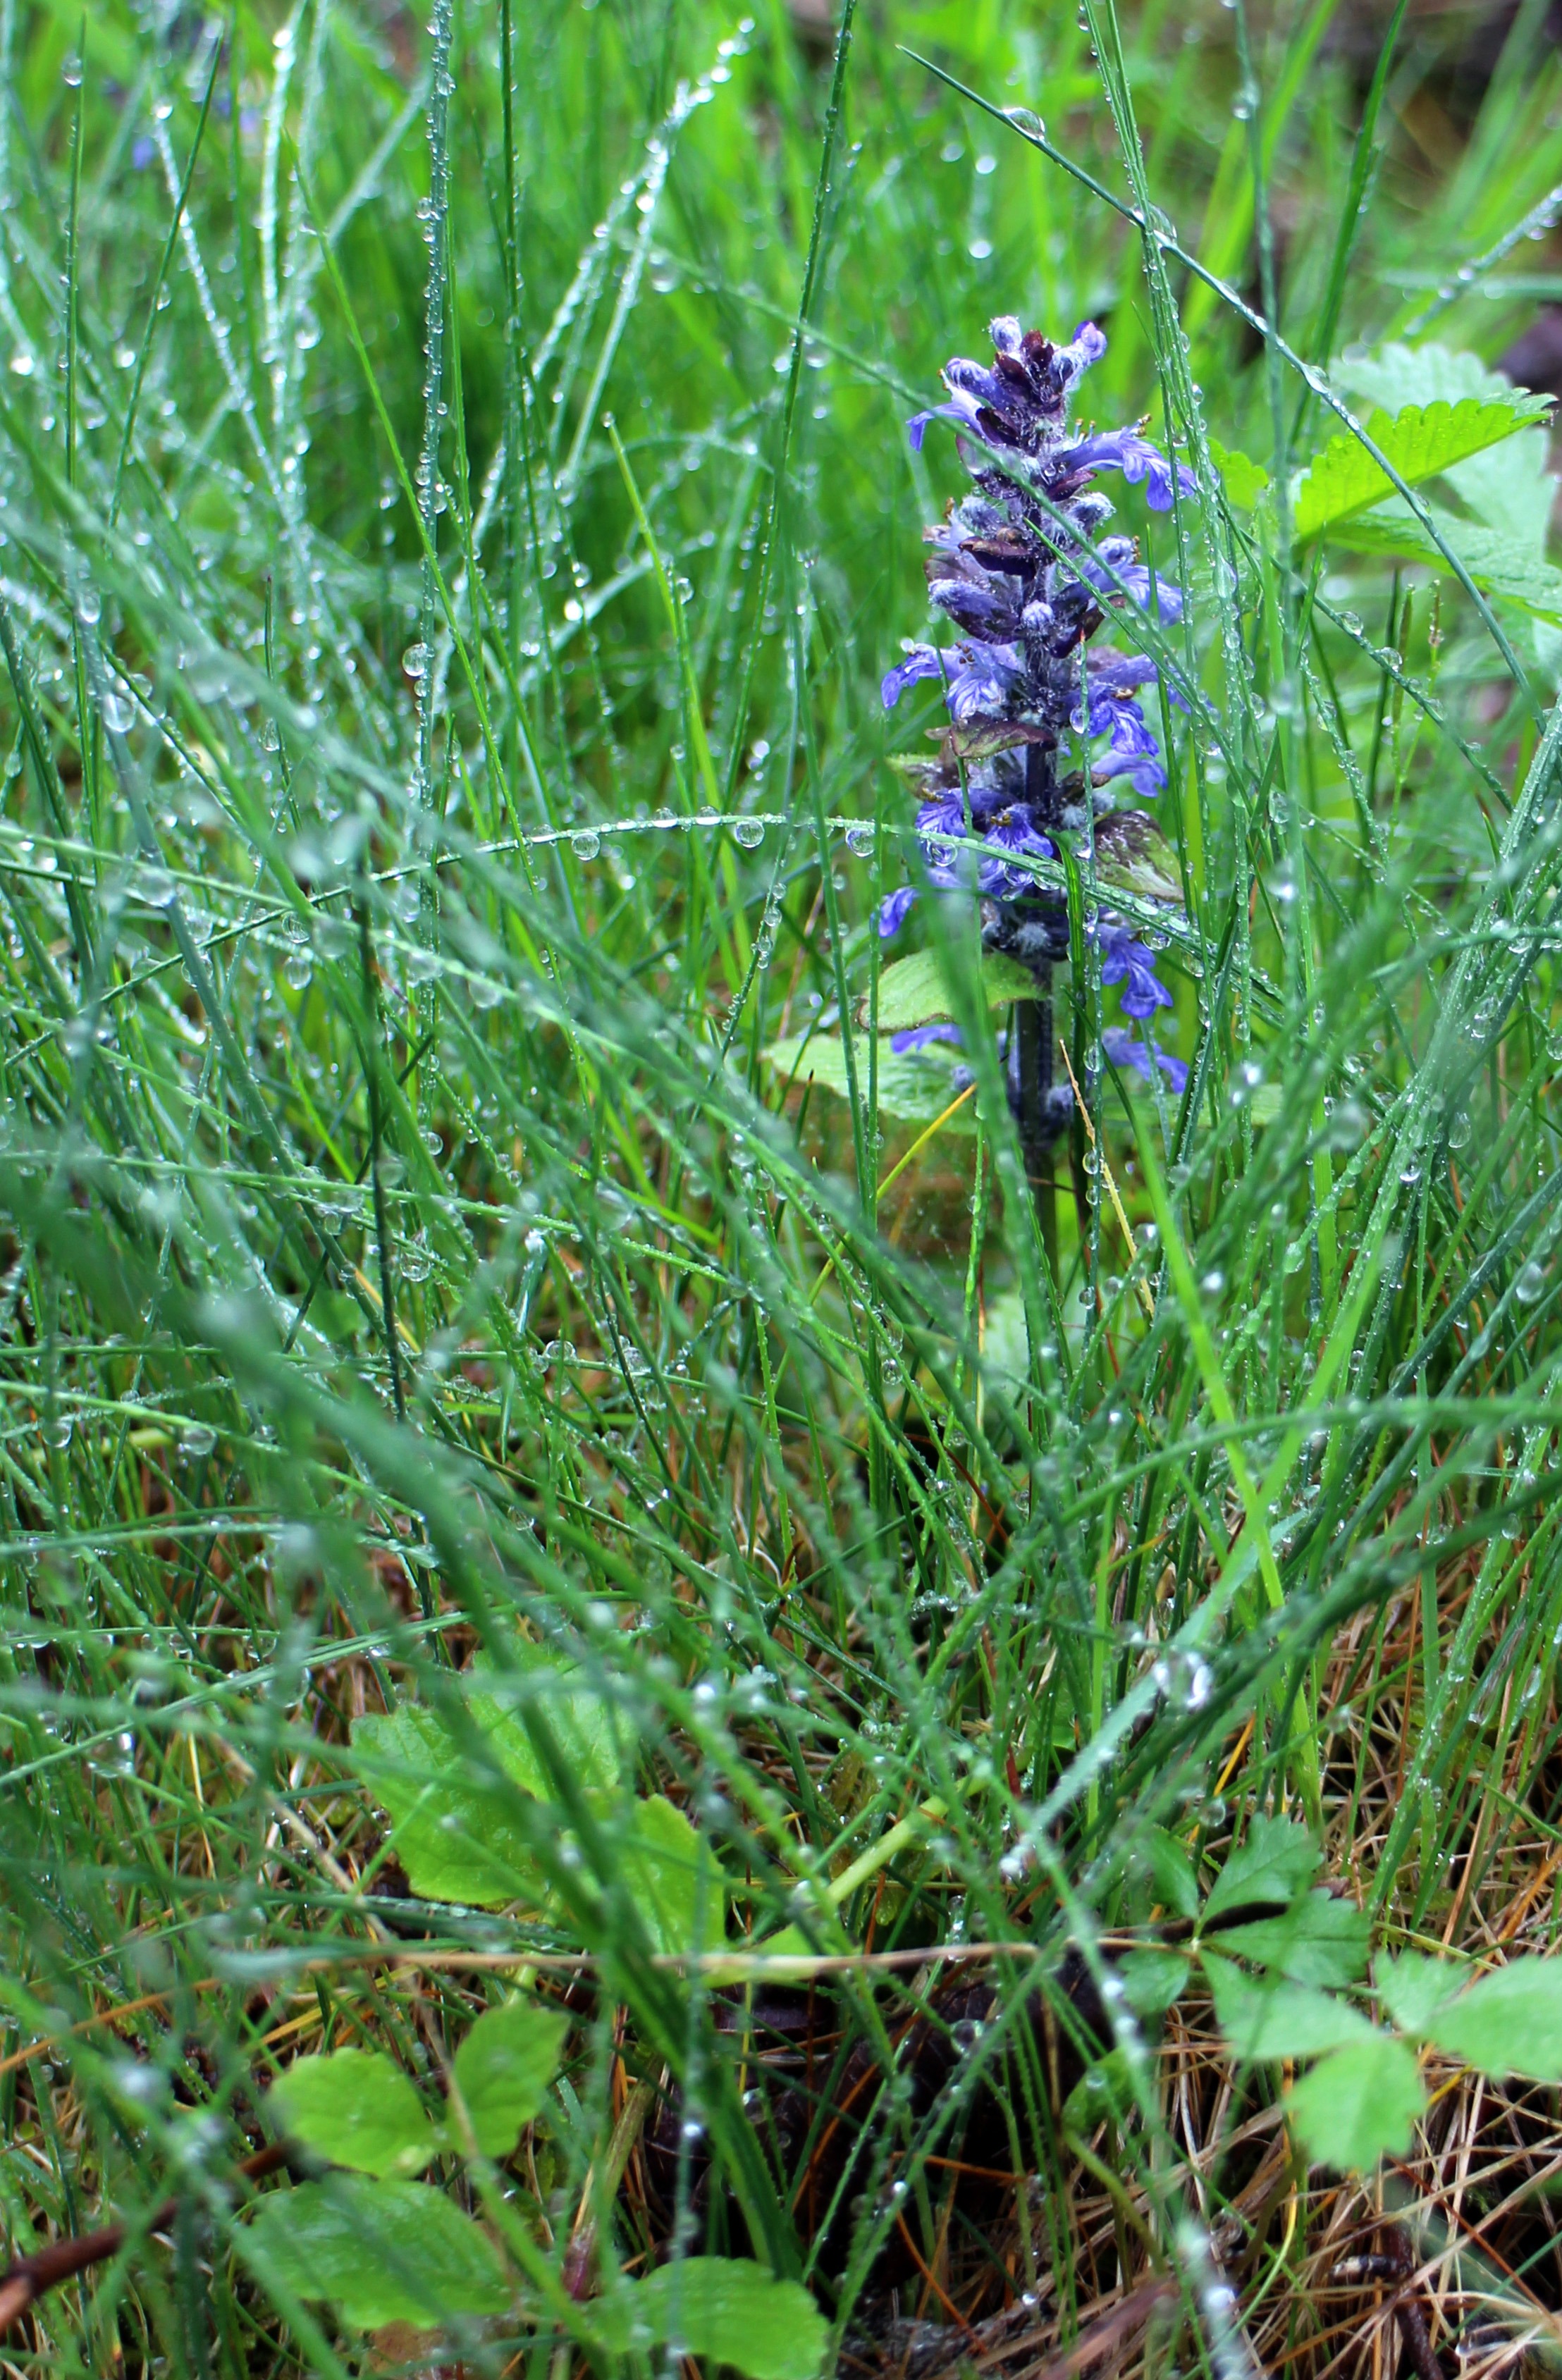
grass, blossom, plant, meadow, prairie, flower, purple, bloom, herb, botany, close, flora, lavender, drip, wildflower, drop of water, flowering plant, grass family, land plant, english lavender, french lavender